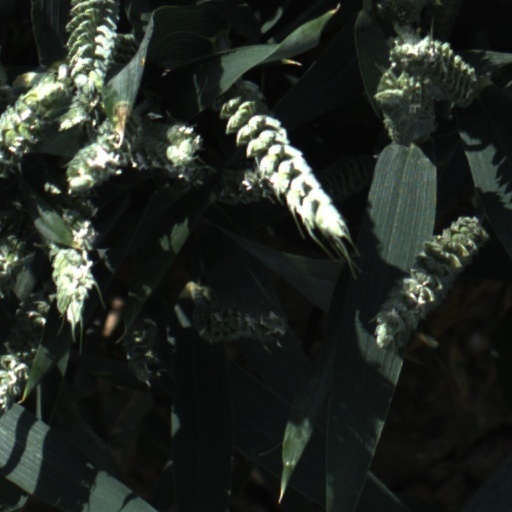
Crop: wheat